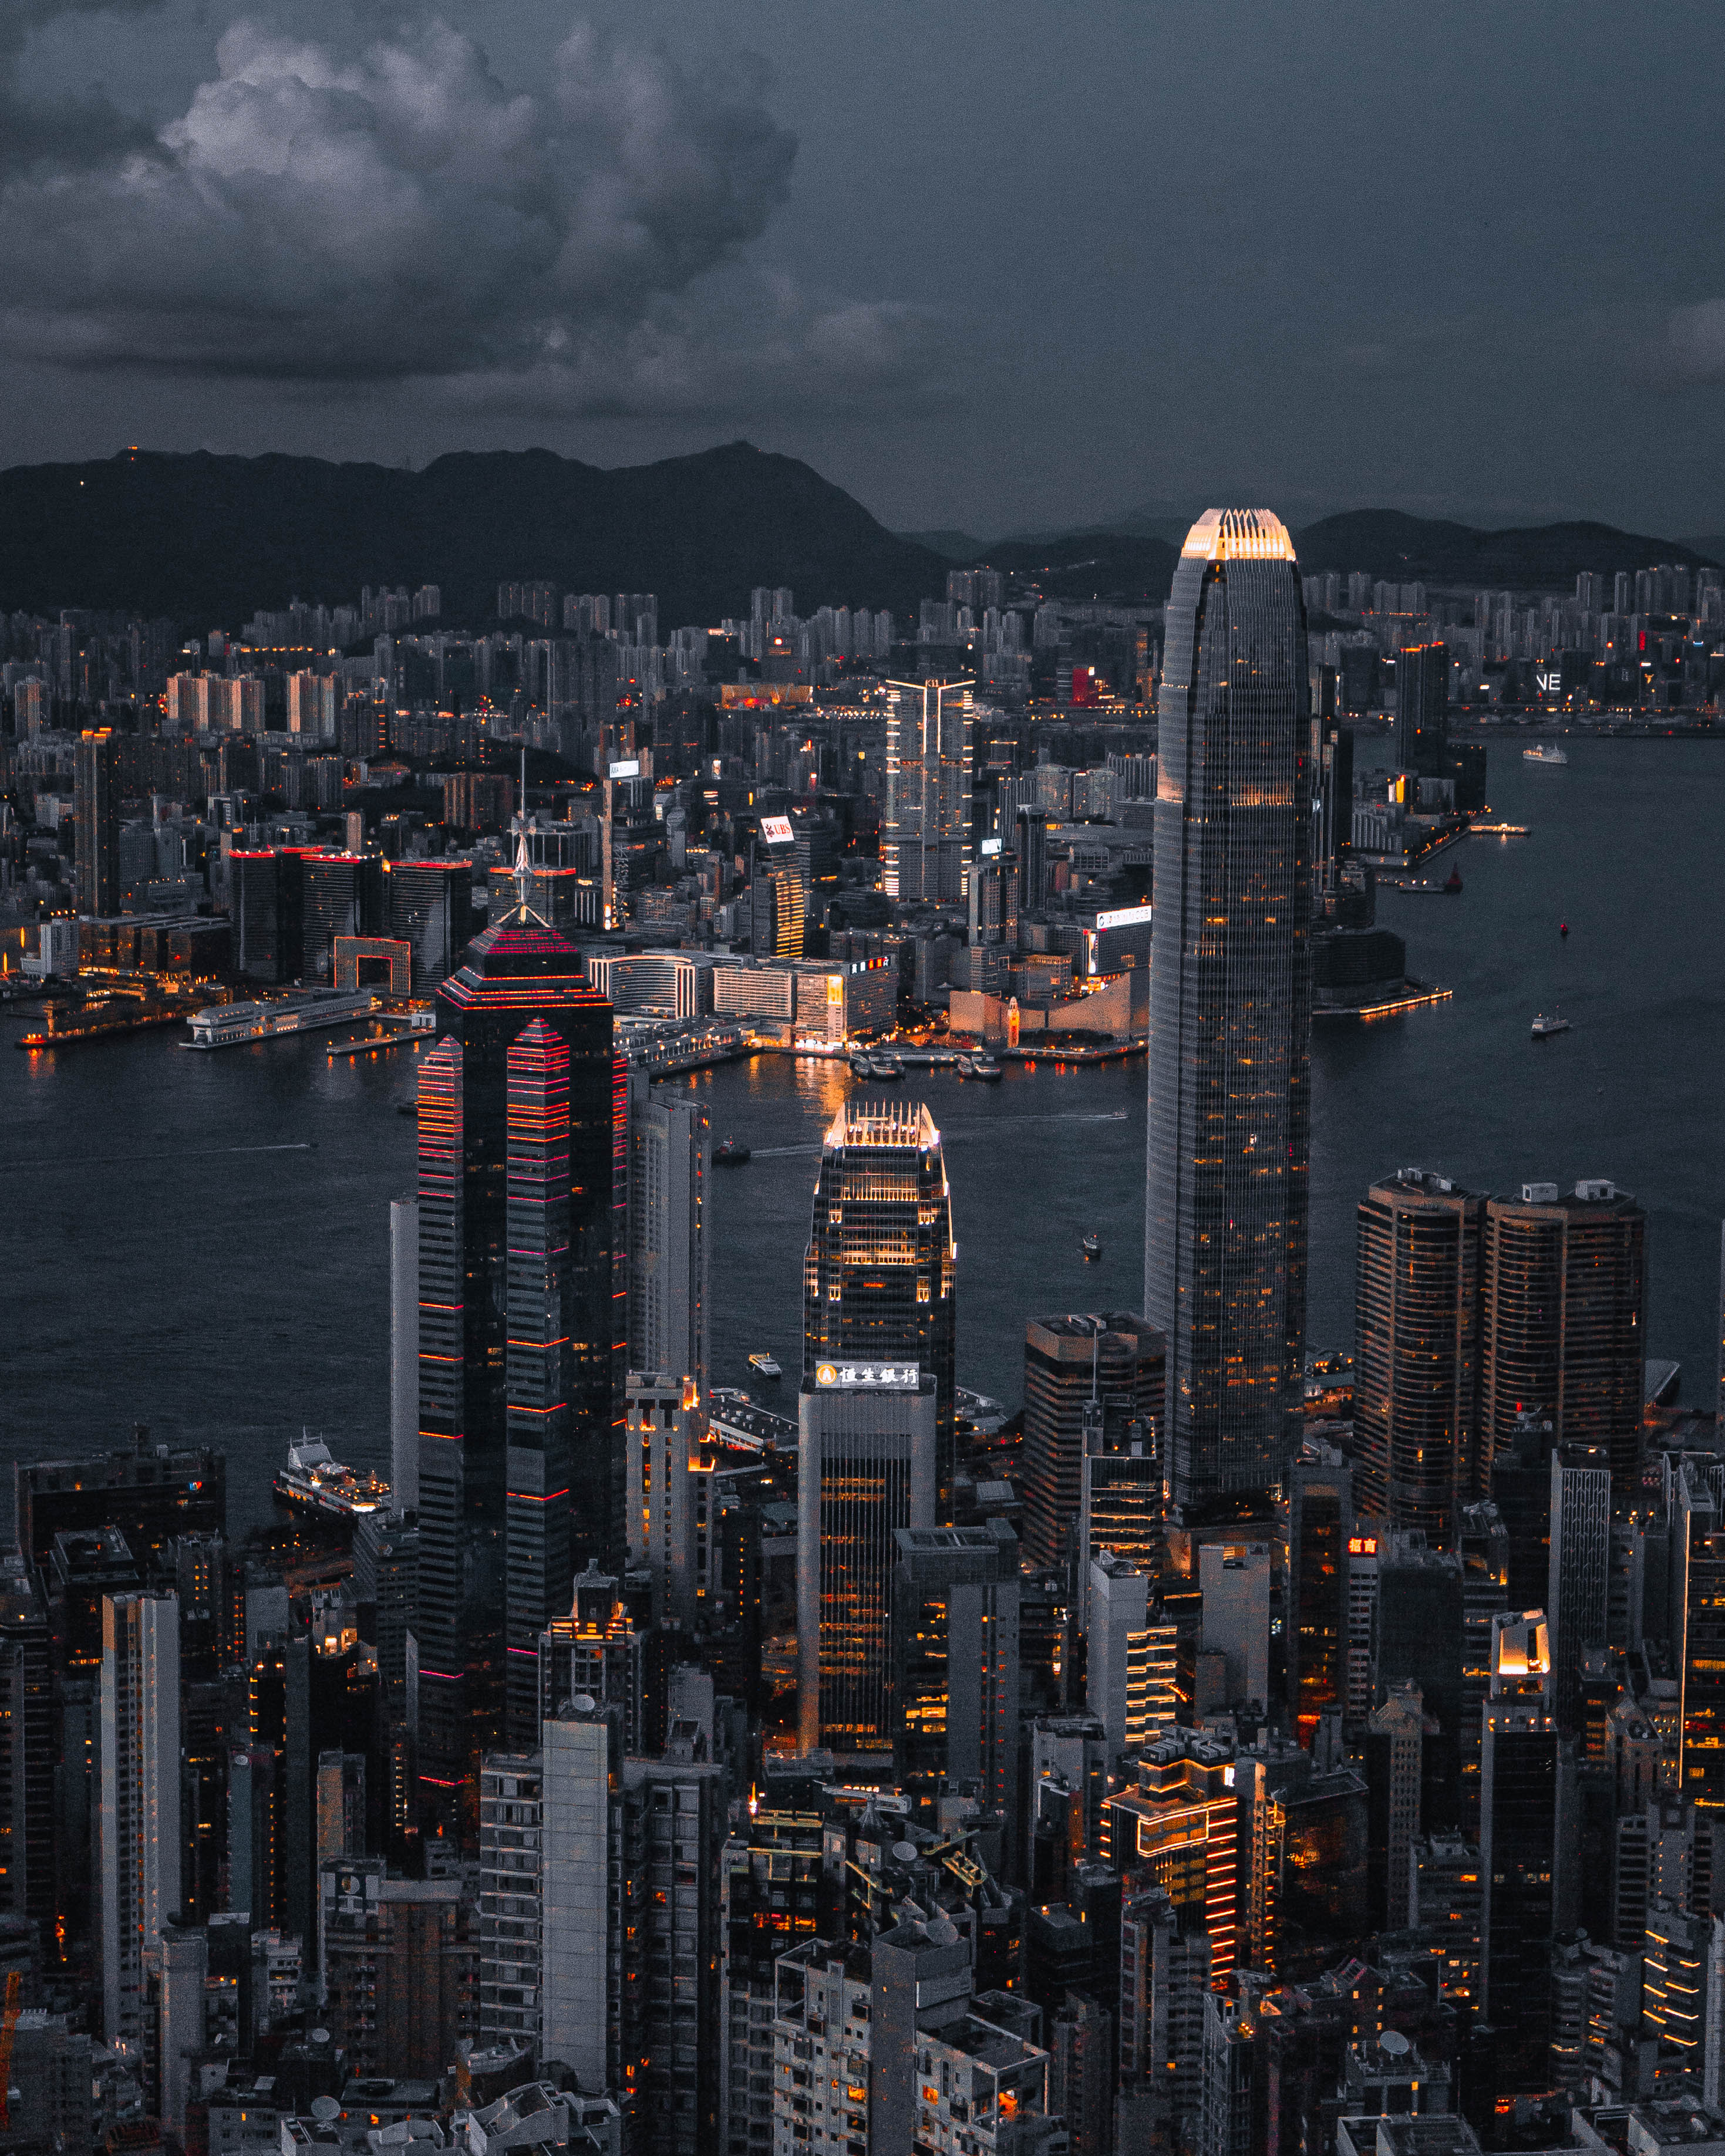
metropolitan area, tower block, urban area, metropolis, city, cityscape, night, skyscraper, tower, commercial building, building, skyline, landmark, condominium, real estate, downtown, world, mixed use, human settlement, urban design, space, apartment, midnight, bird's eye view, dusk, aerial photography, evening, headquarters